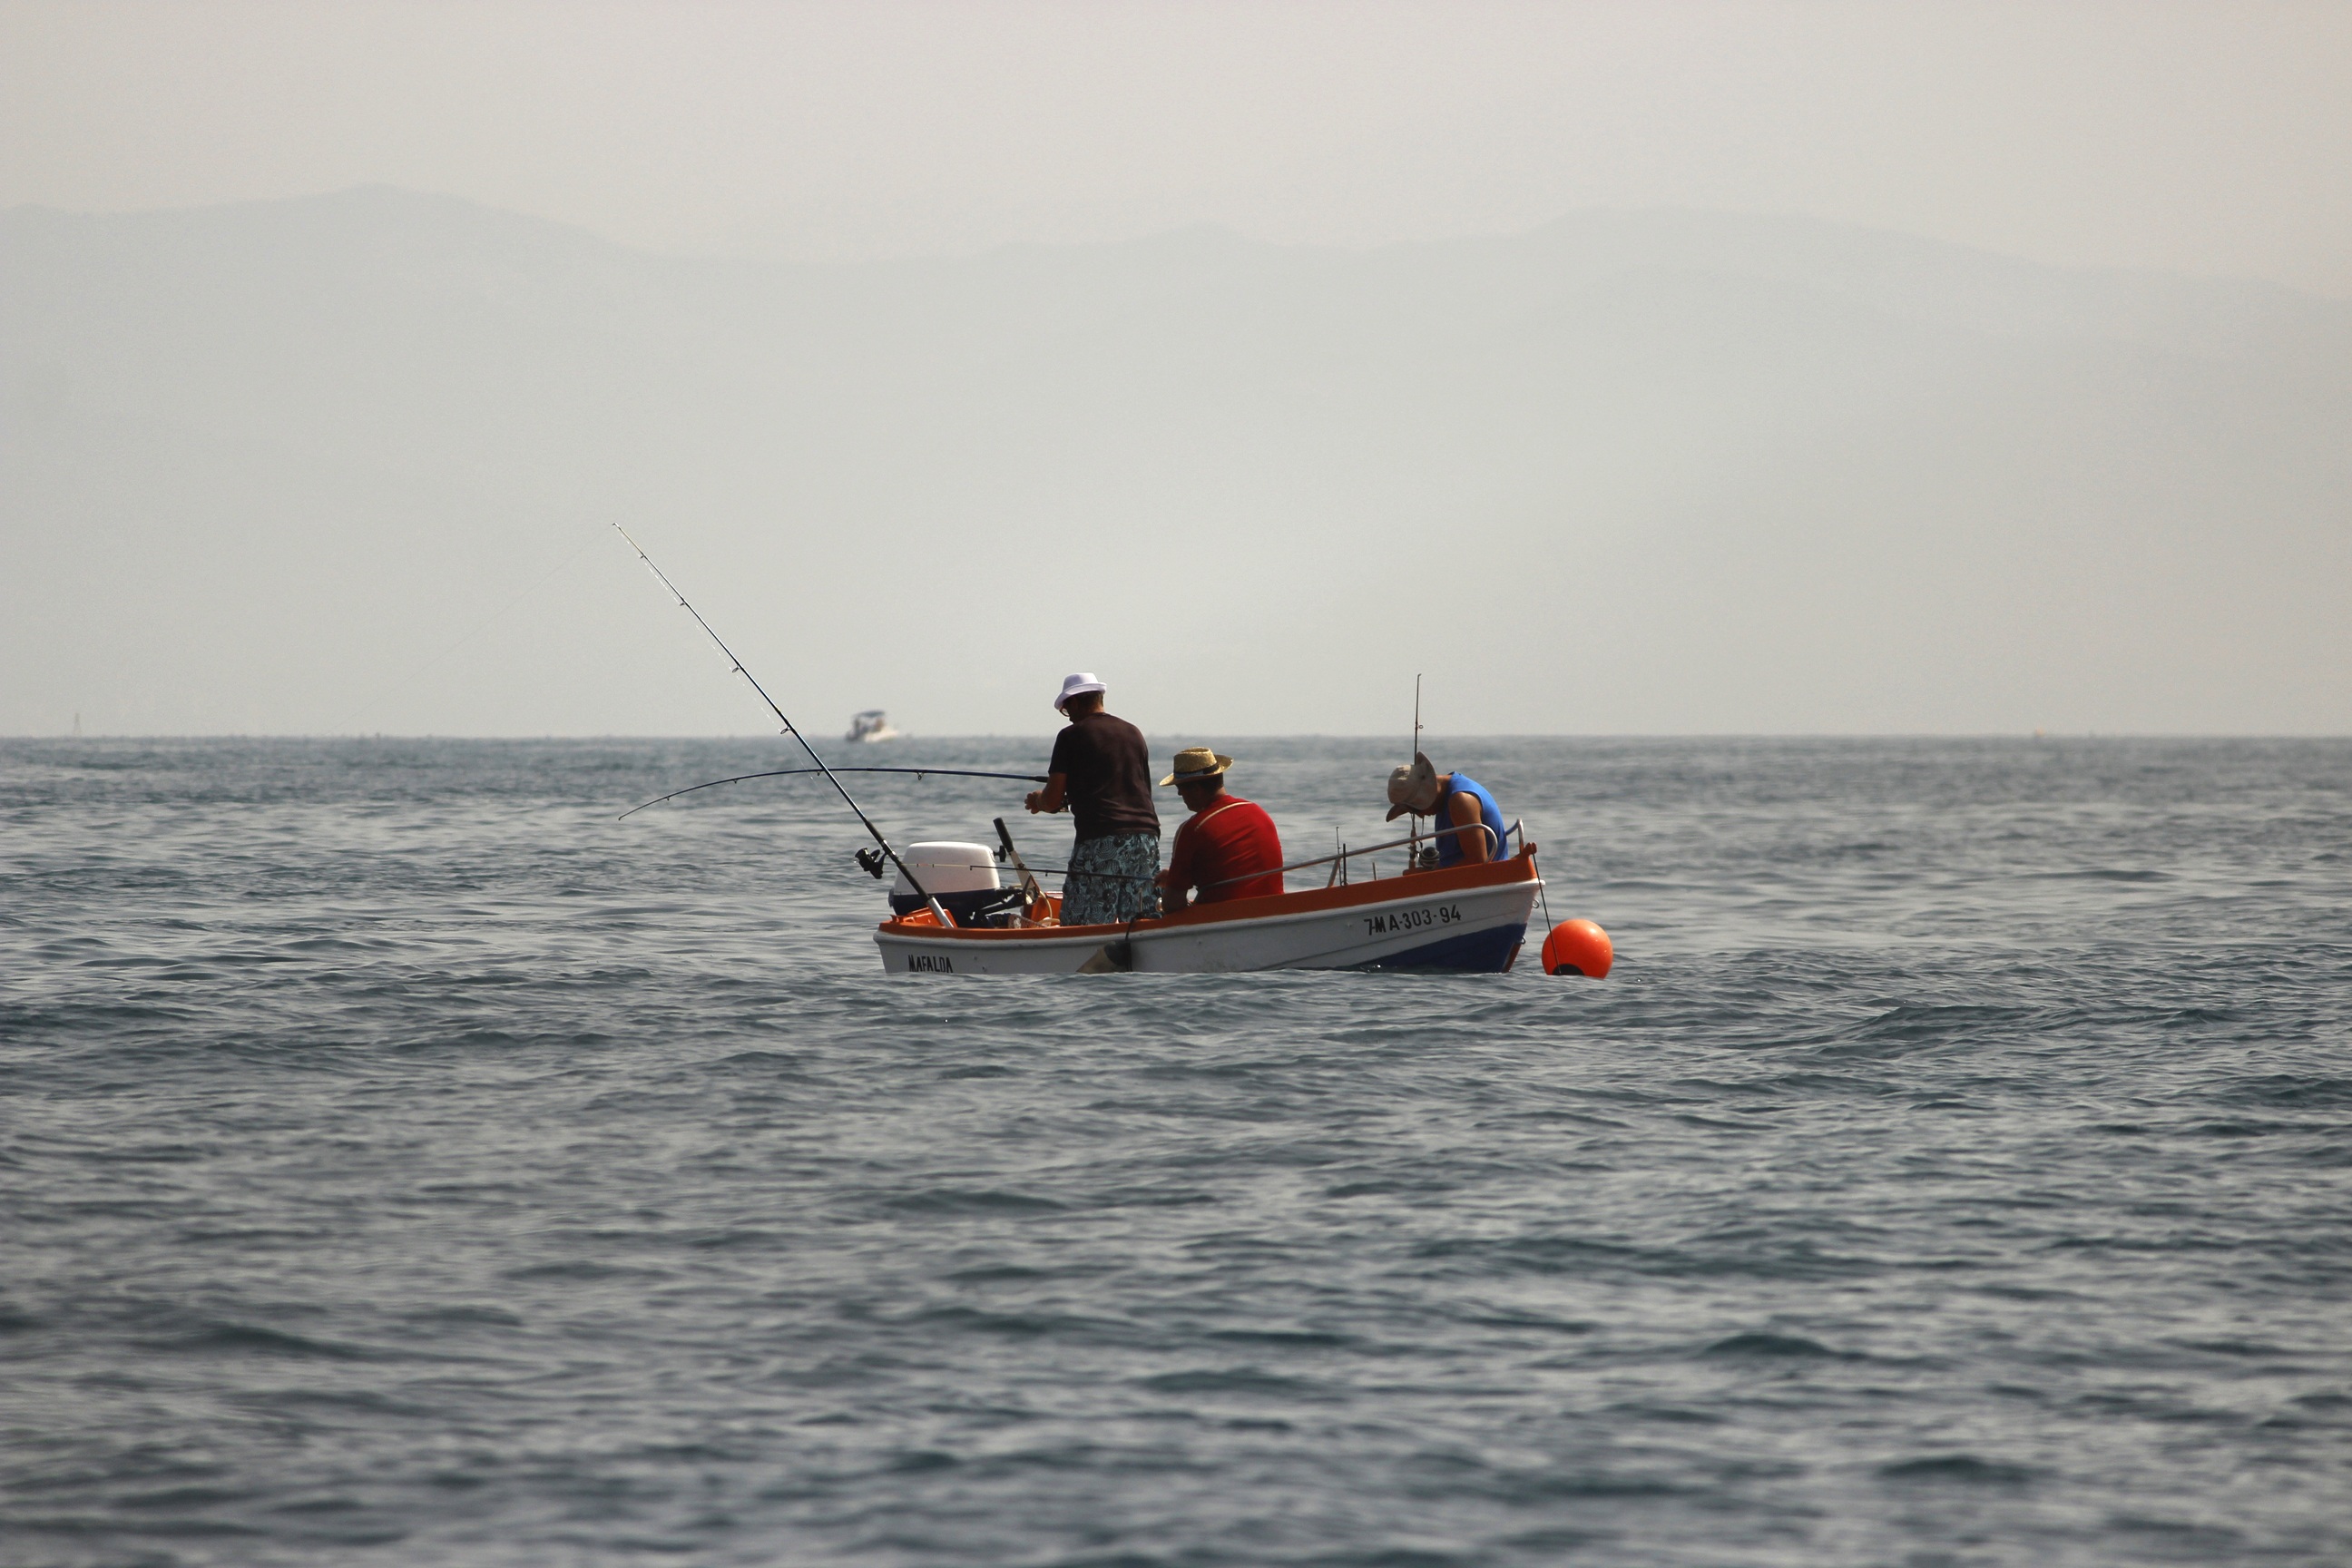
sea, coast, boat, vehicle, fishing, bay, boating, barca, ca as, skiff